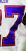
Number: 7